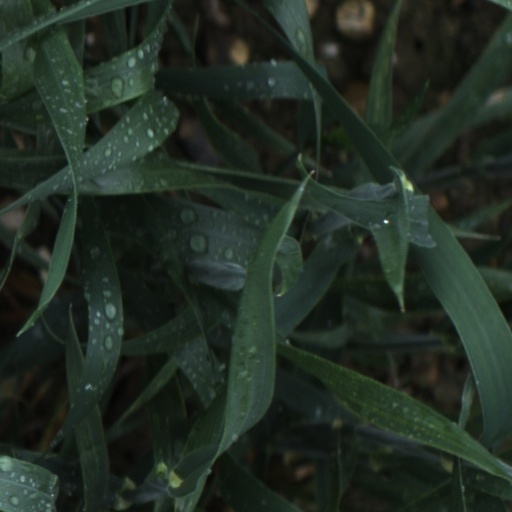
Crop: wheat